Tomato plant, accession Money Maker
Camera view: tilt-top (135 deg); turntable rotation: 120 degrees
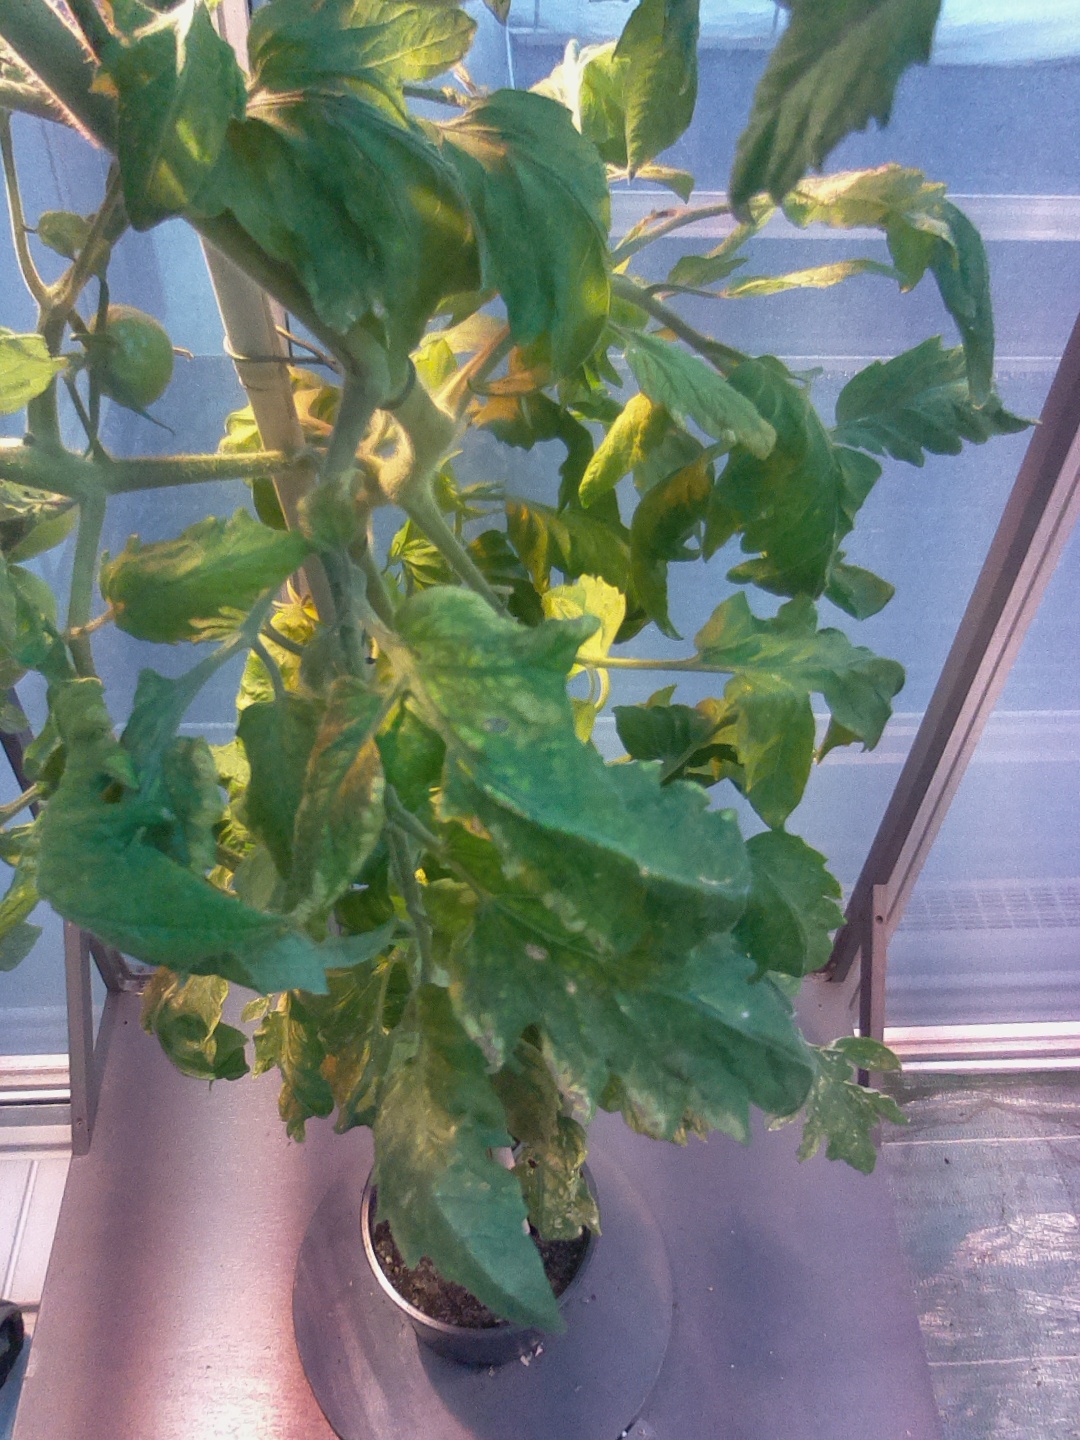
BBCH growth stage 76: 60%-70% of final fruit size